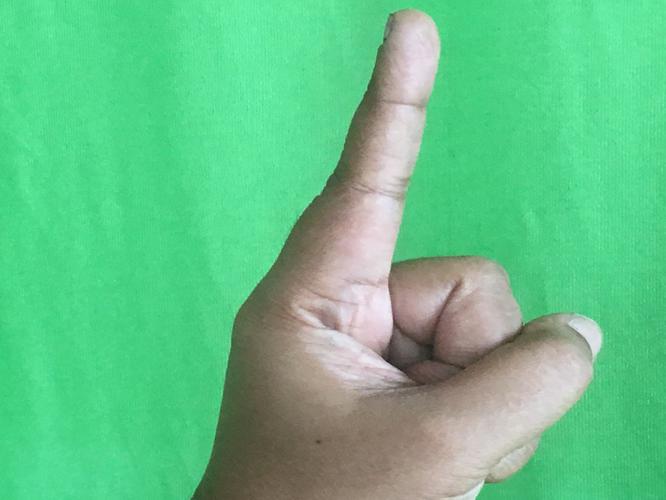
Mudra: Suchi
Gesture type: single_hand